Terény

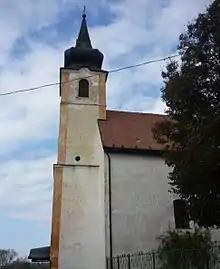
Terényi római katolikus templom

Terény is a village in Nógrád county, Hungary.